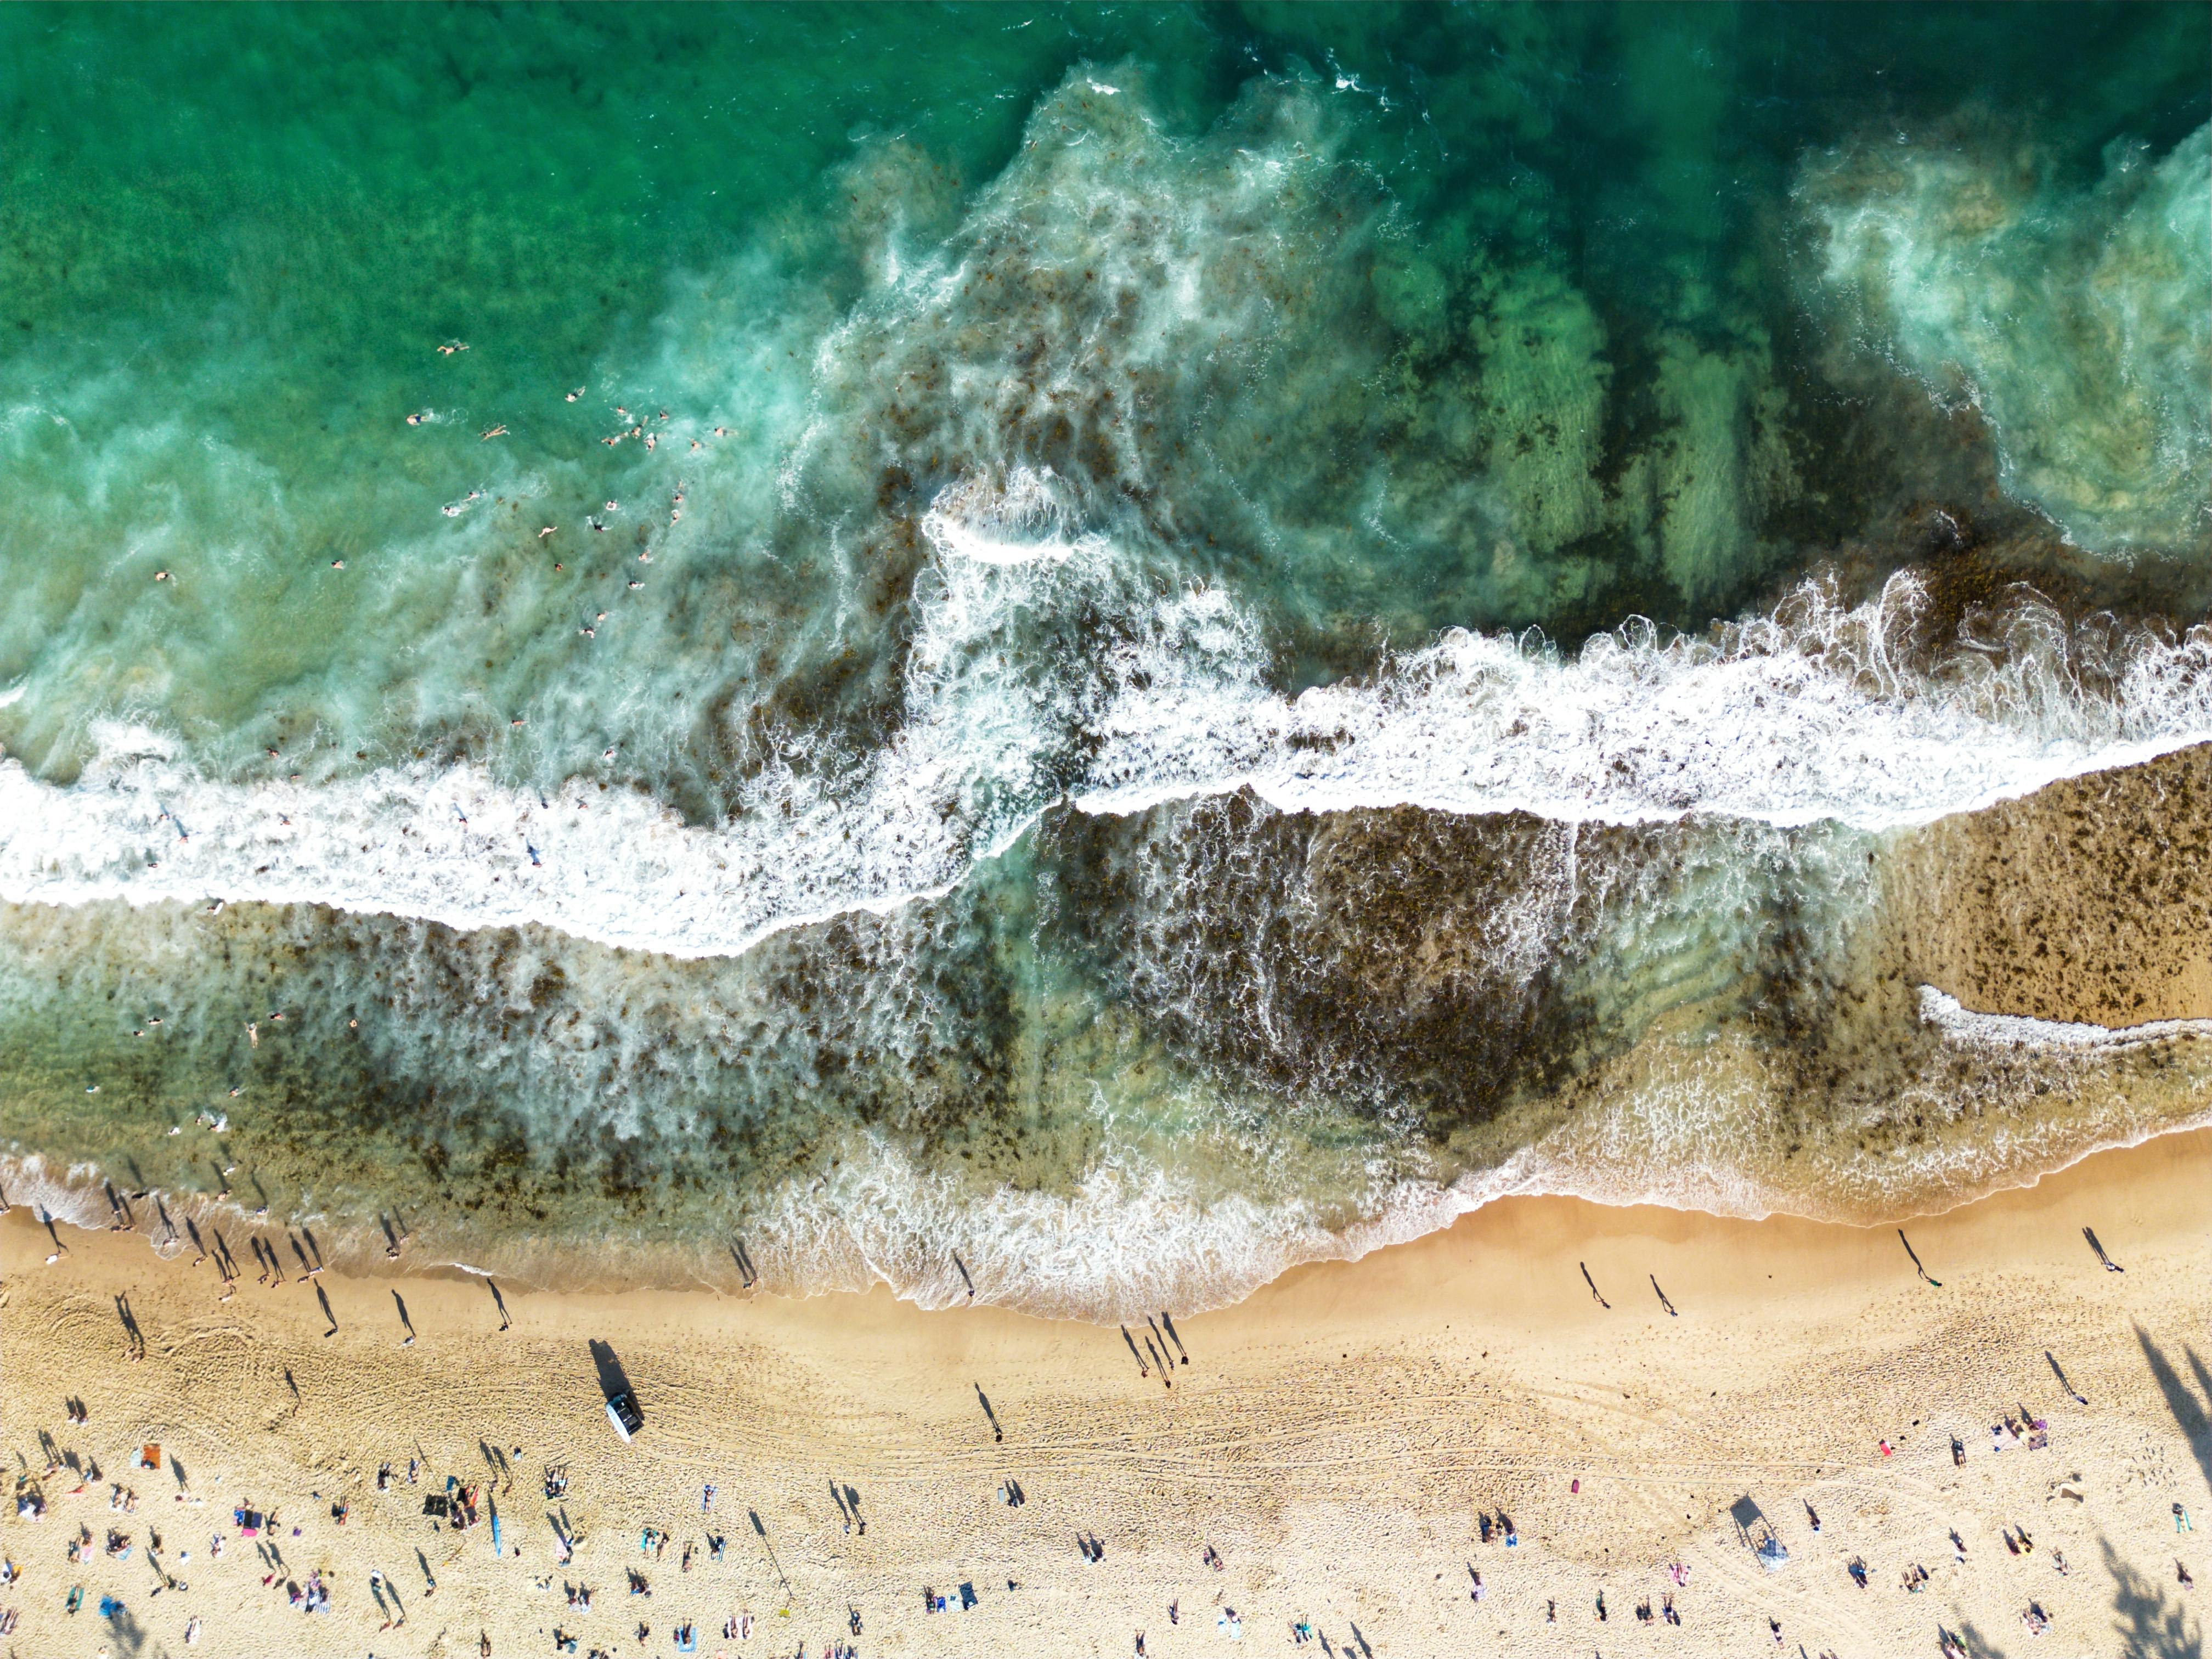
natural, water, fluid, sea, liquid, coastal and oceanic landforms, coast, wave, ocean, beach, wind wave, shore, sand, foam, wind, bay, tropics, shoal